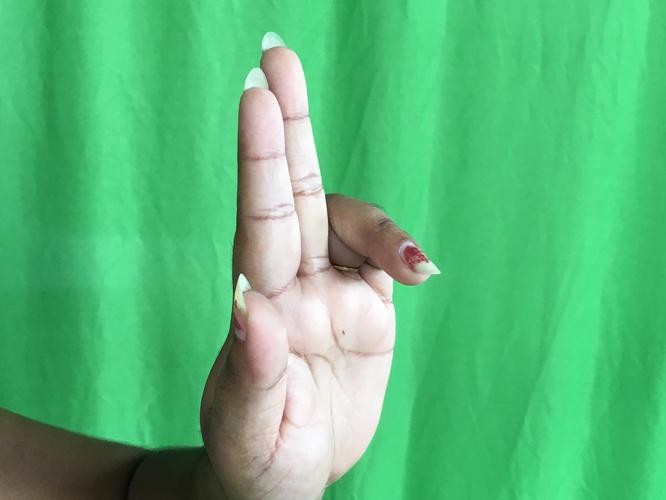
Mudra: Ardhapathaka
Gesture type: single_hand